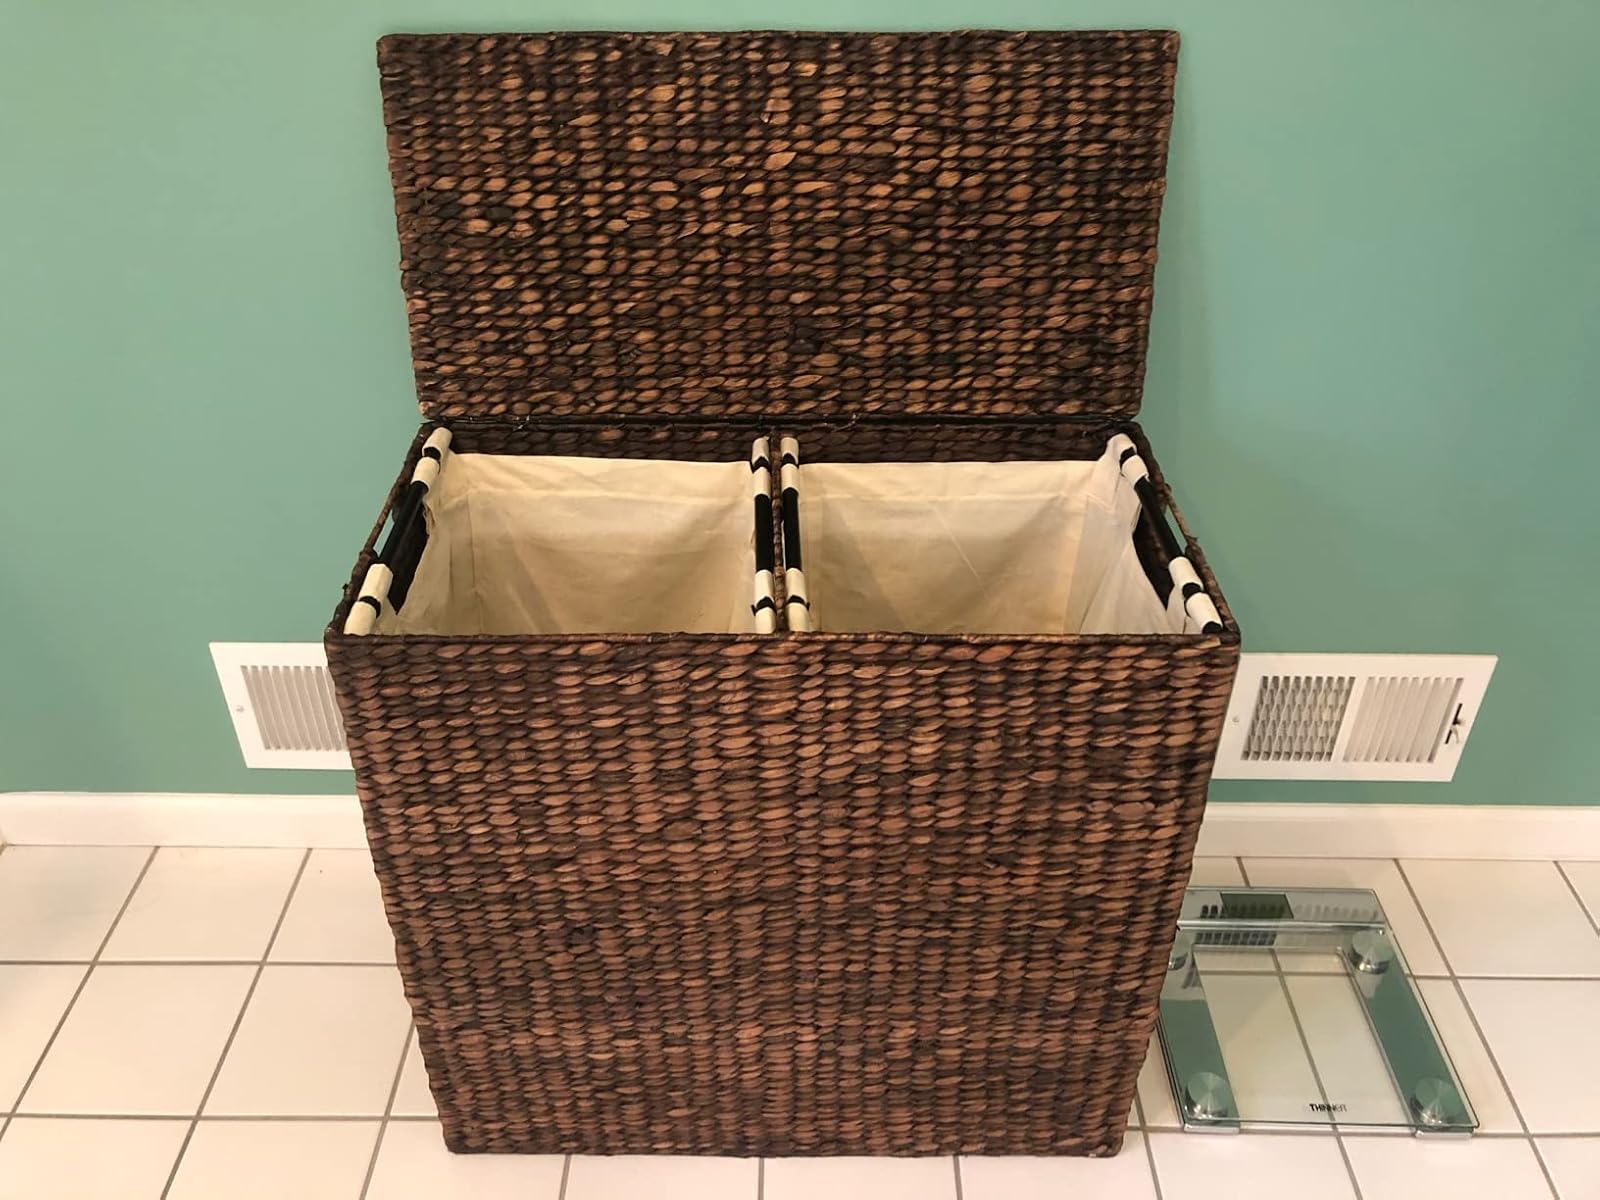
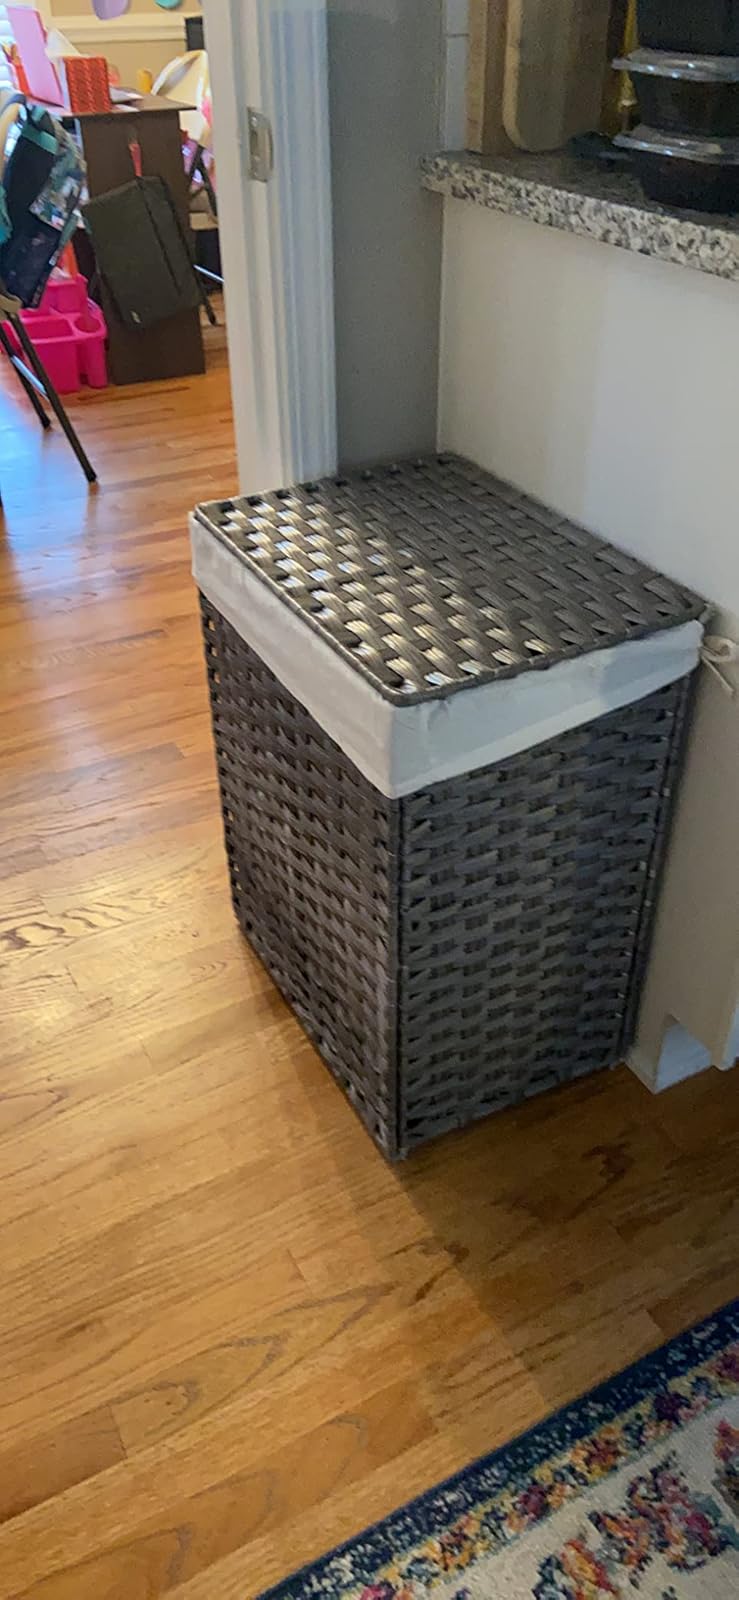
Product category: items_hamper
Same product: no